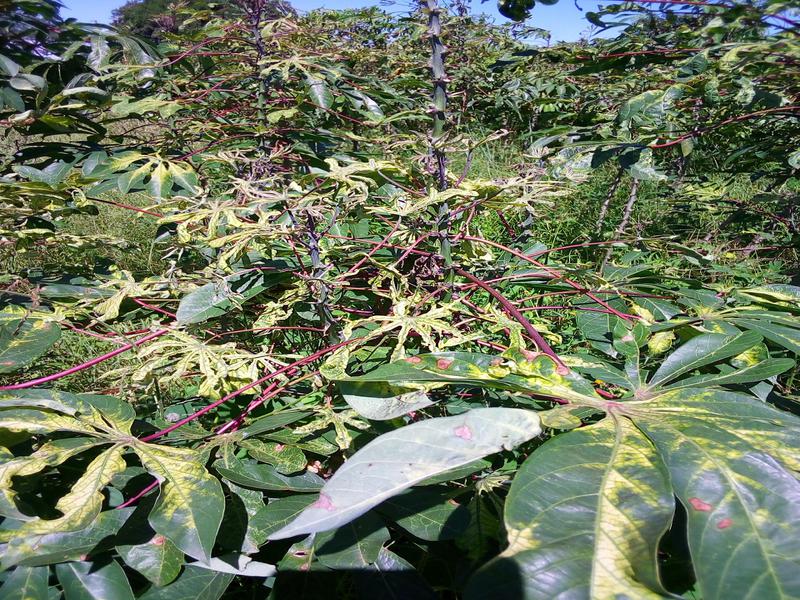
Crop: cassava
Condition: mosaic_disease